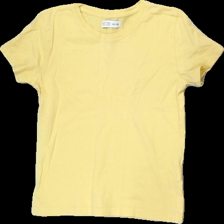
View: front
Type: T-shirt
Category: Children
Brand: Not in the list
Brand text on label: wow
Colors: Yellow
Material: 100% cotton
Cut: Regular
Size: 146
Season: All
Damage location: bottom left
Damage 2 location: bottom right
Damage 3 location: bottom right
Price range: 50-100
Recommended usage: Reuse
Description: gul t-shirt